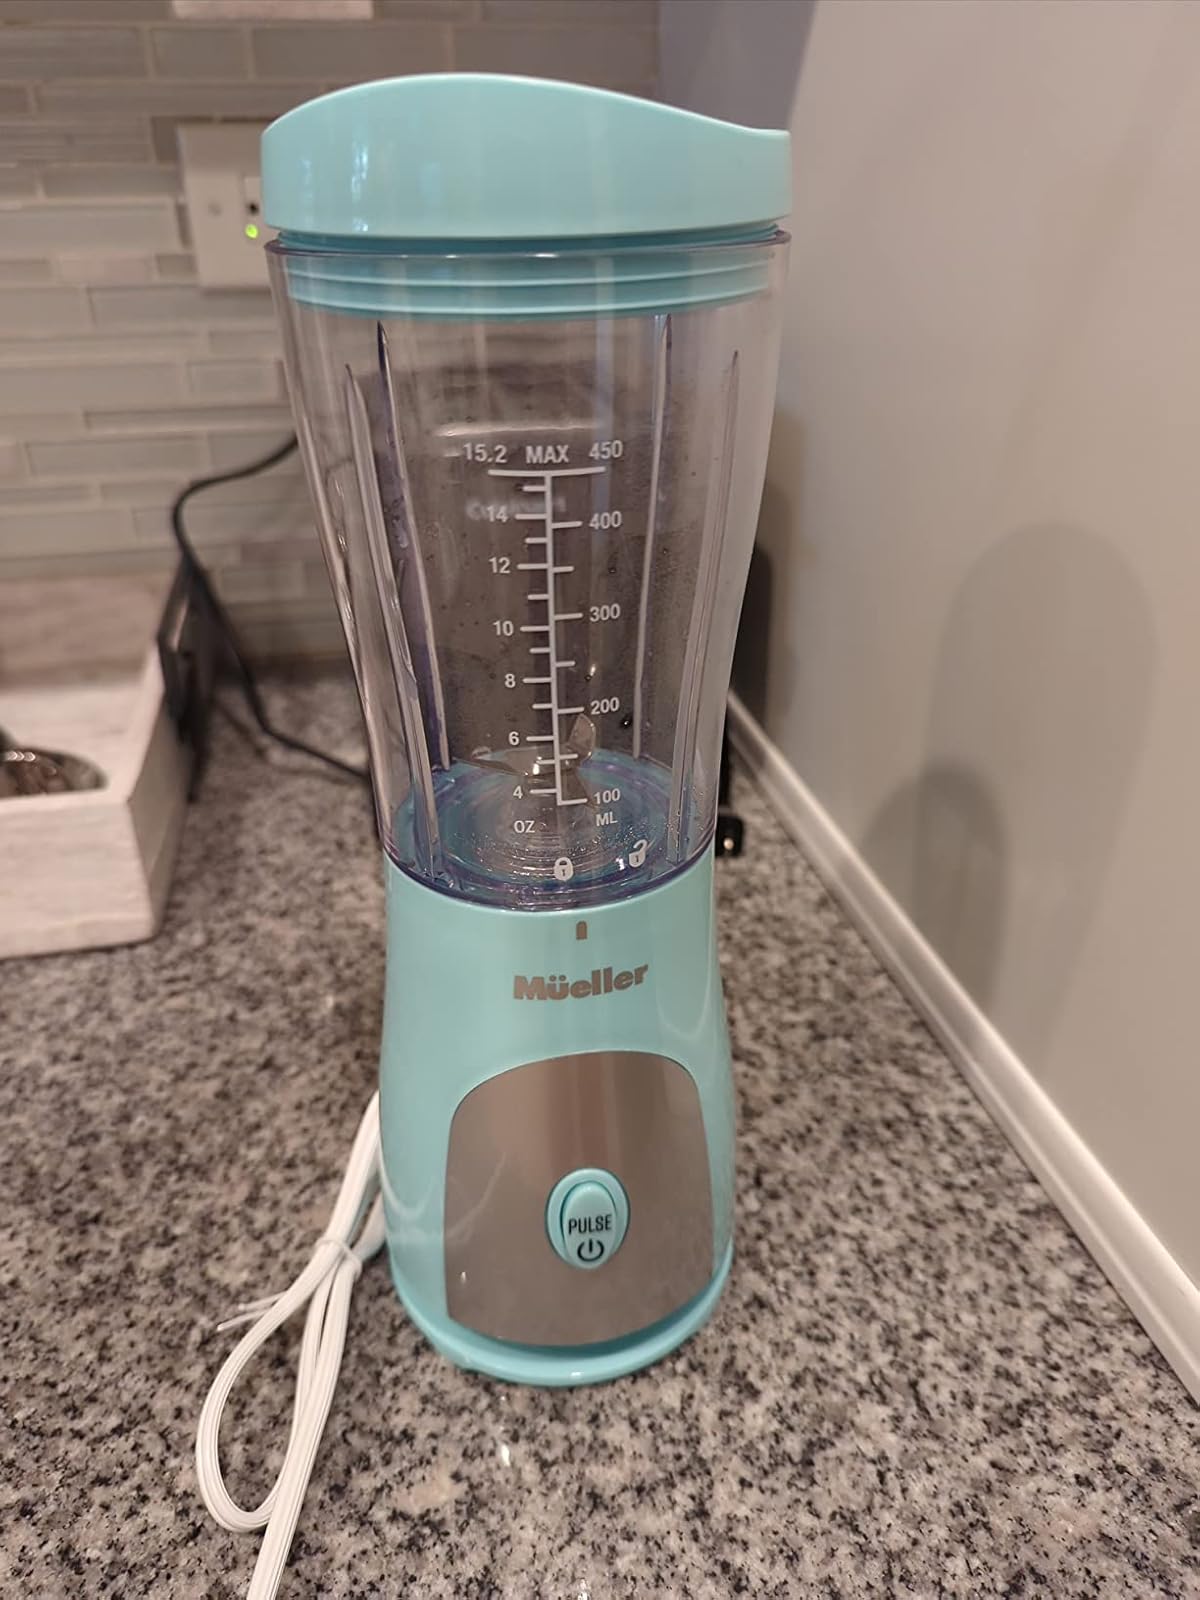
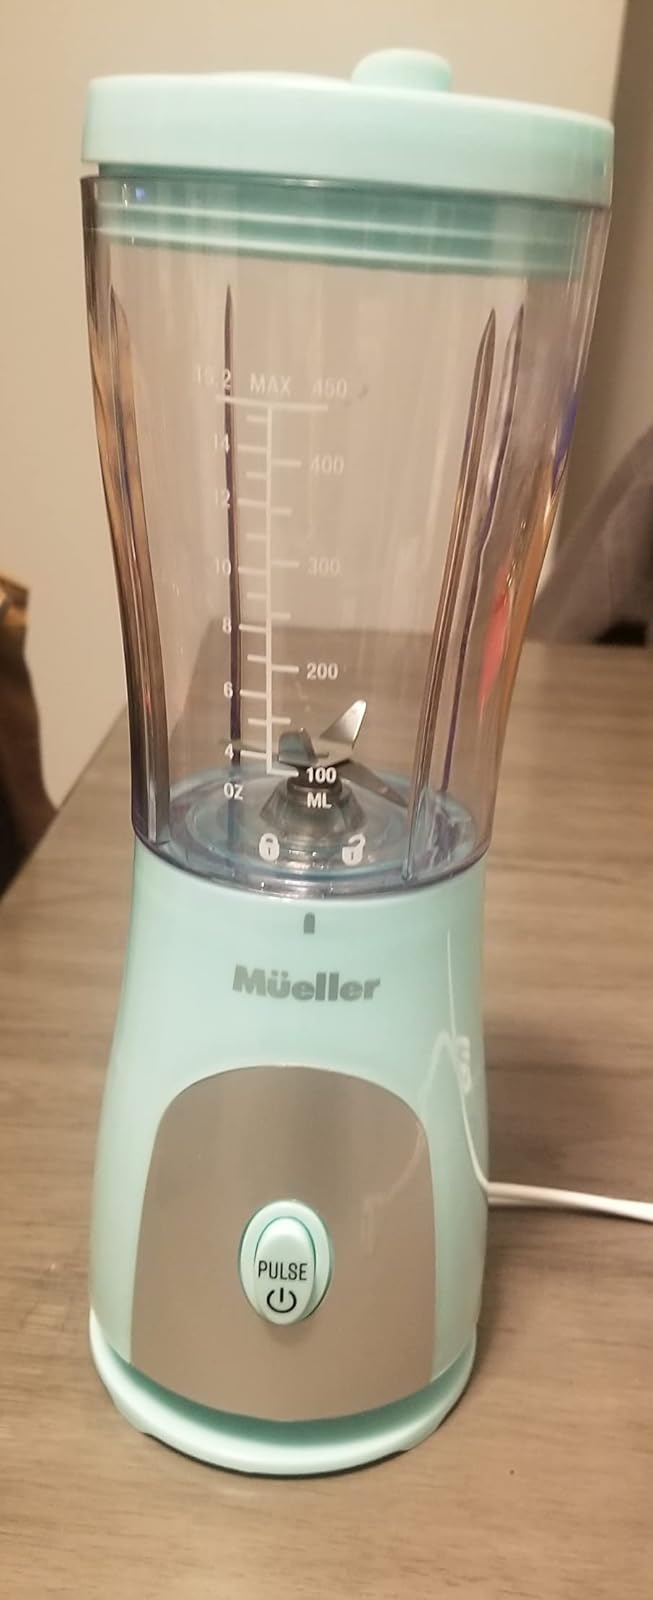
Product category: items_blender
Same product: yes